Raffaello Ducceschi

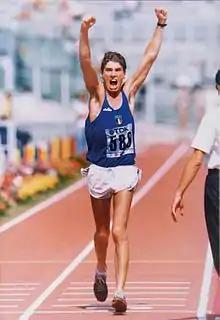
Ducceschi in 1987

Raffaello Ducceschi (born 25 February 1962) is an Italian former race walker who took fifth and eighth place in two Olympic Games.